Eric V of Denmark

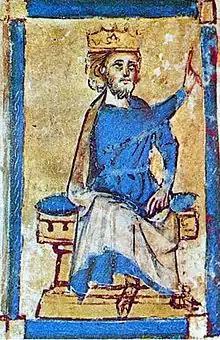
The King in a 1282 miniature

Eric V Klipping (1249 – 22 November 1286) was King of Denmark from 1259 to 1286. After his father Christopher I died, his mother Margaret Sambiria ruled Denmark in his name until 1266, proving to be a competent regent. Between 1261 and 1262, the young King Eric was a prisoner in Holstein following a military defeat. Afterwards, he lived in Brandenburg, where he was initially held captive by John I, Margrave of Brandenburg (c. 1213–1266). During his reign, he enforced his power successfully over the church but failed to do so on the nobility, he offended the nobles and was thereby forced to accept a charter ("Håndfæstning") which limited his authority while confirming the rights of the nobles.